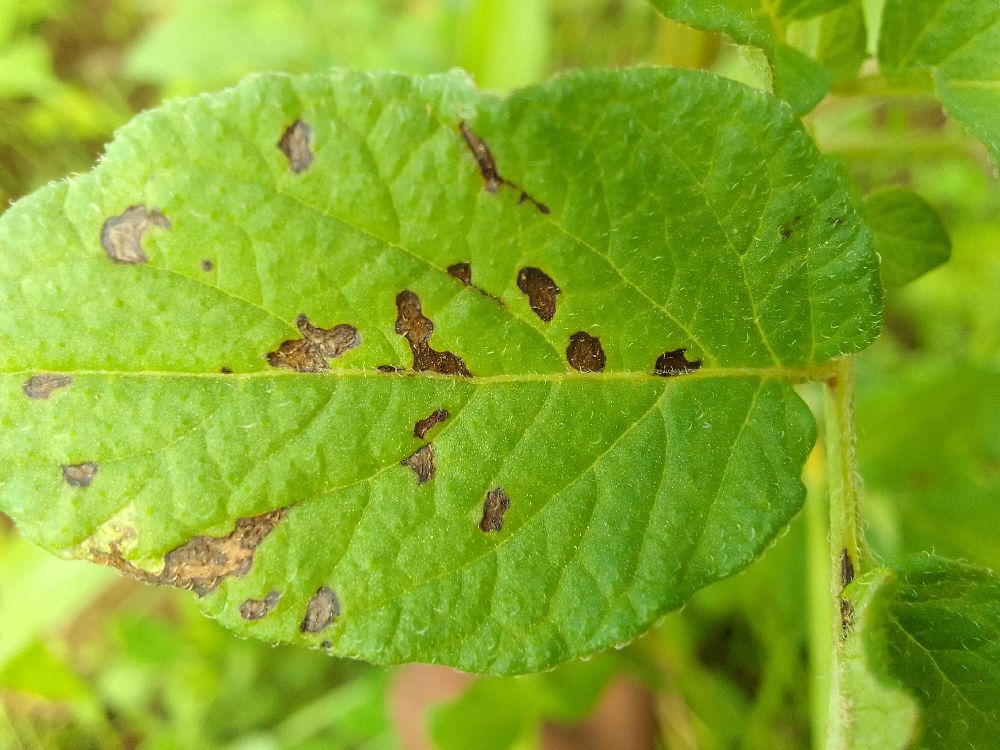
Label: Early blight